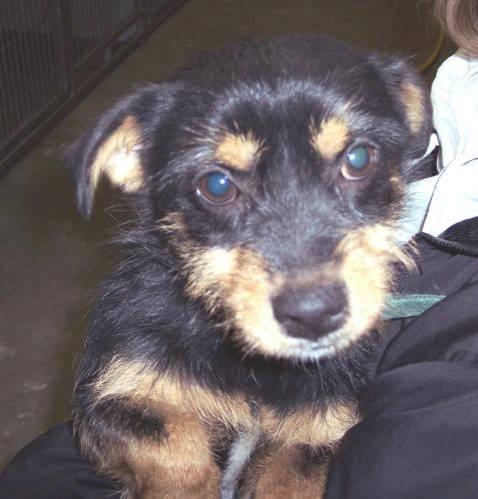
dog